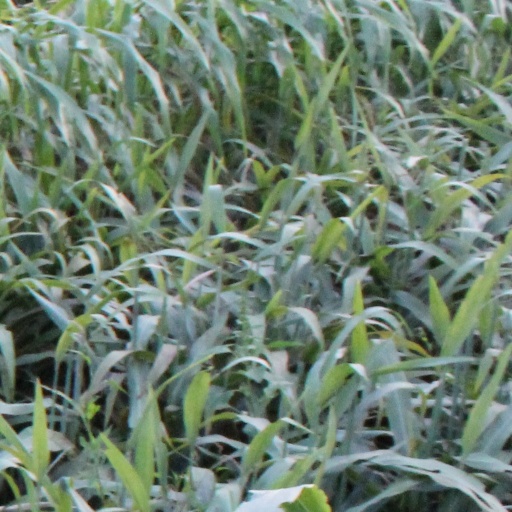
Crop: sorghum